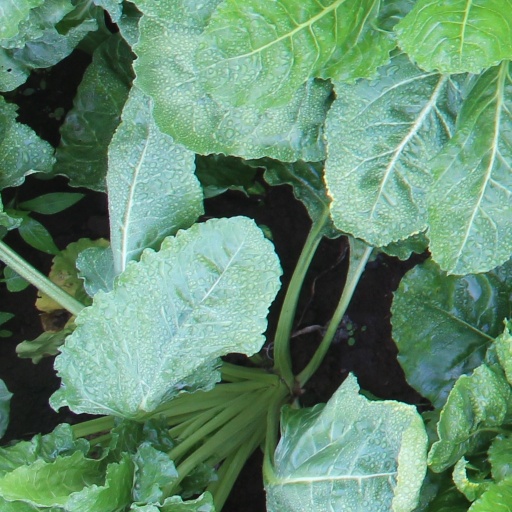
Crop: sugar beet